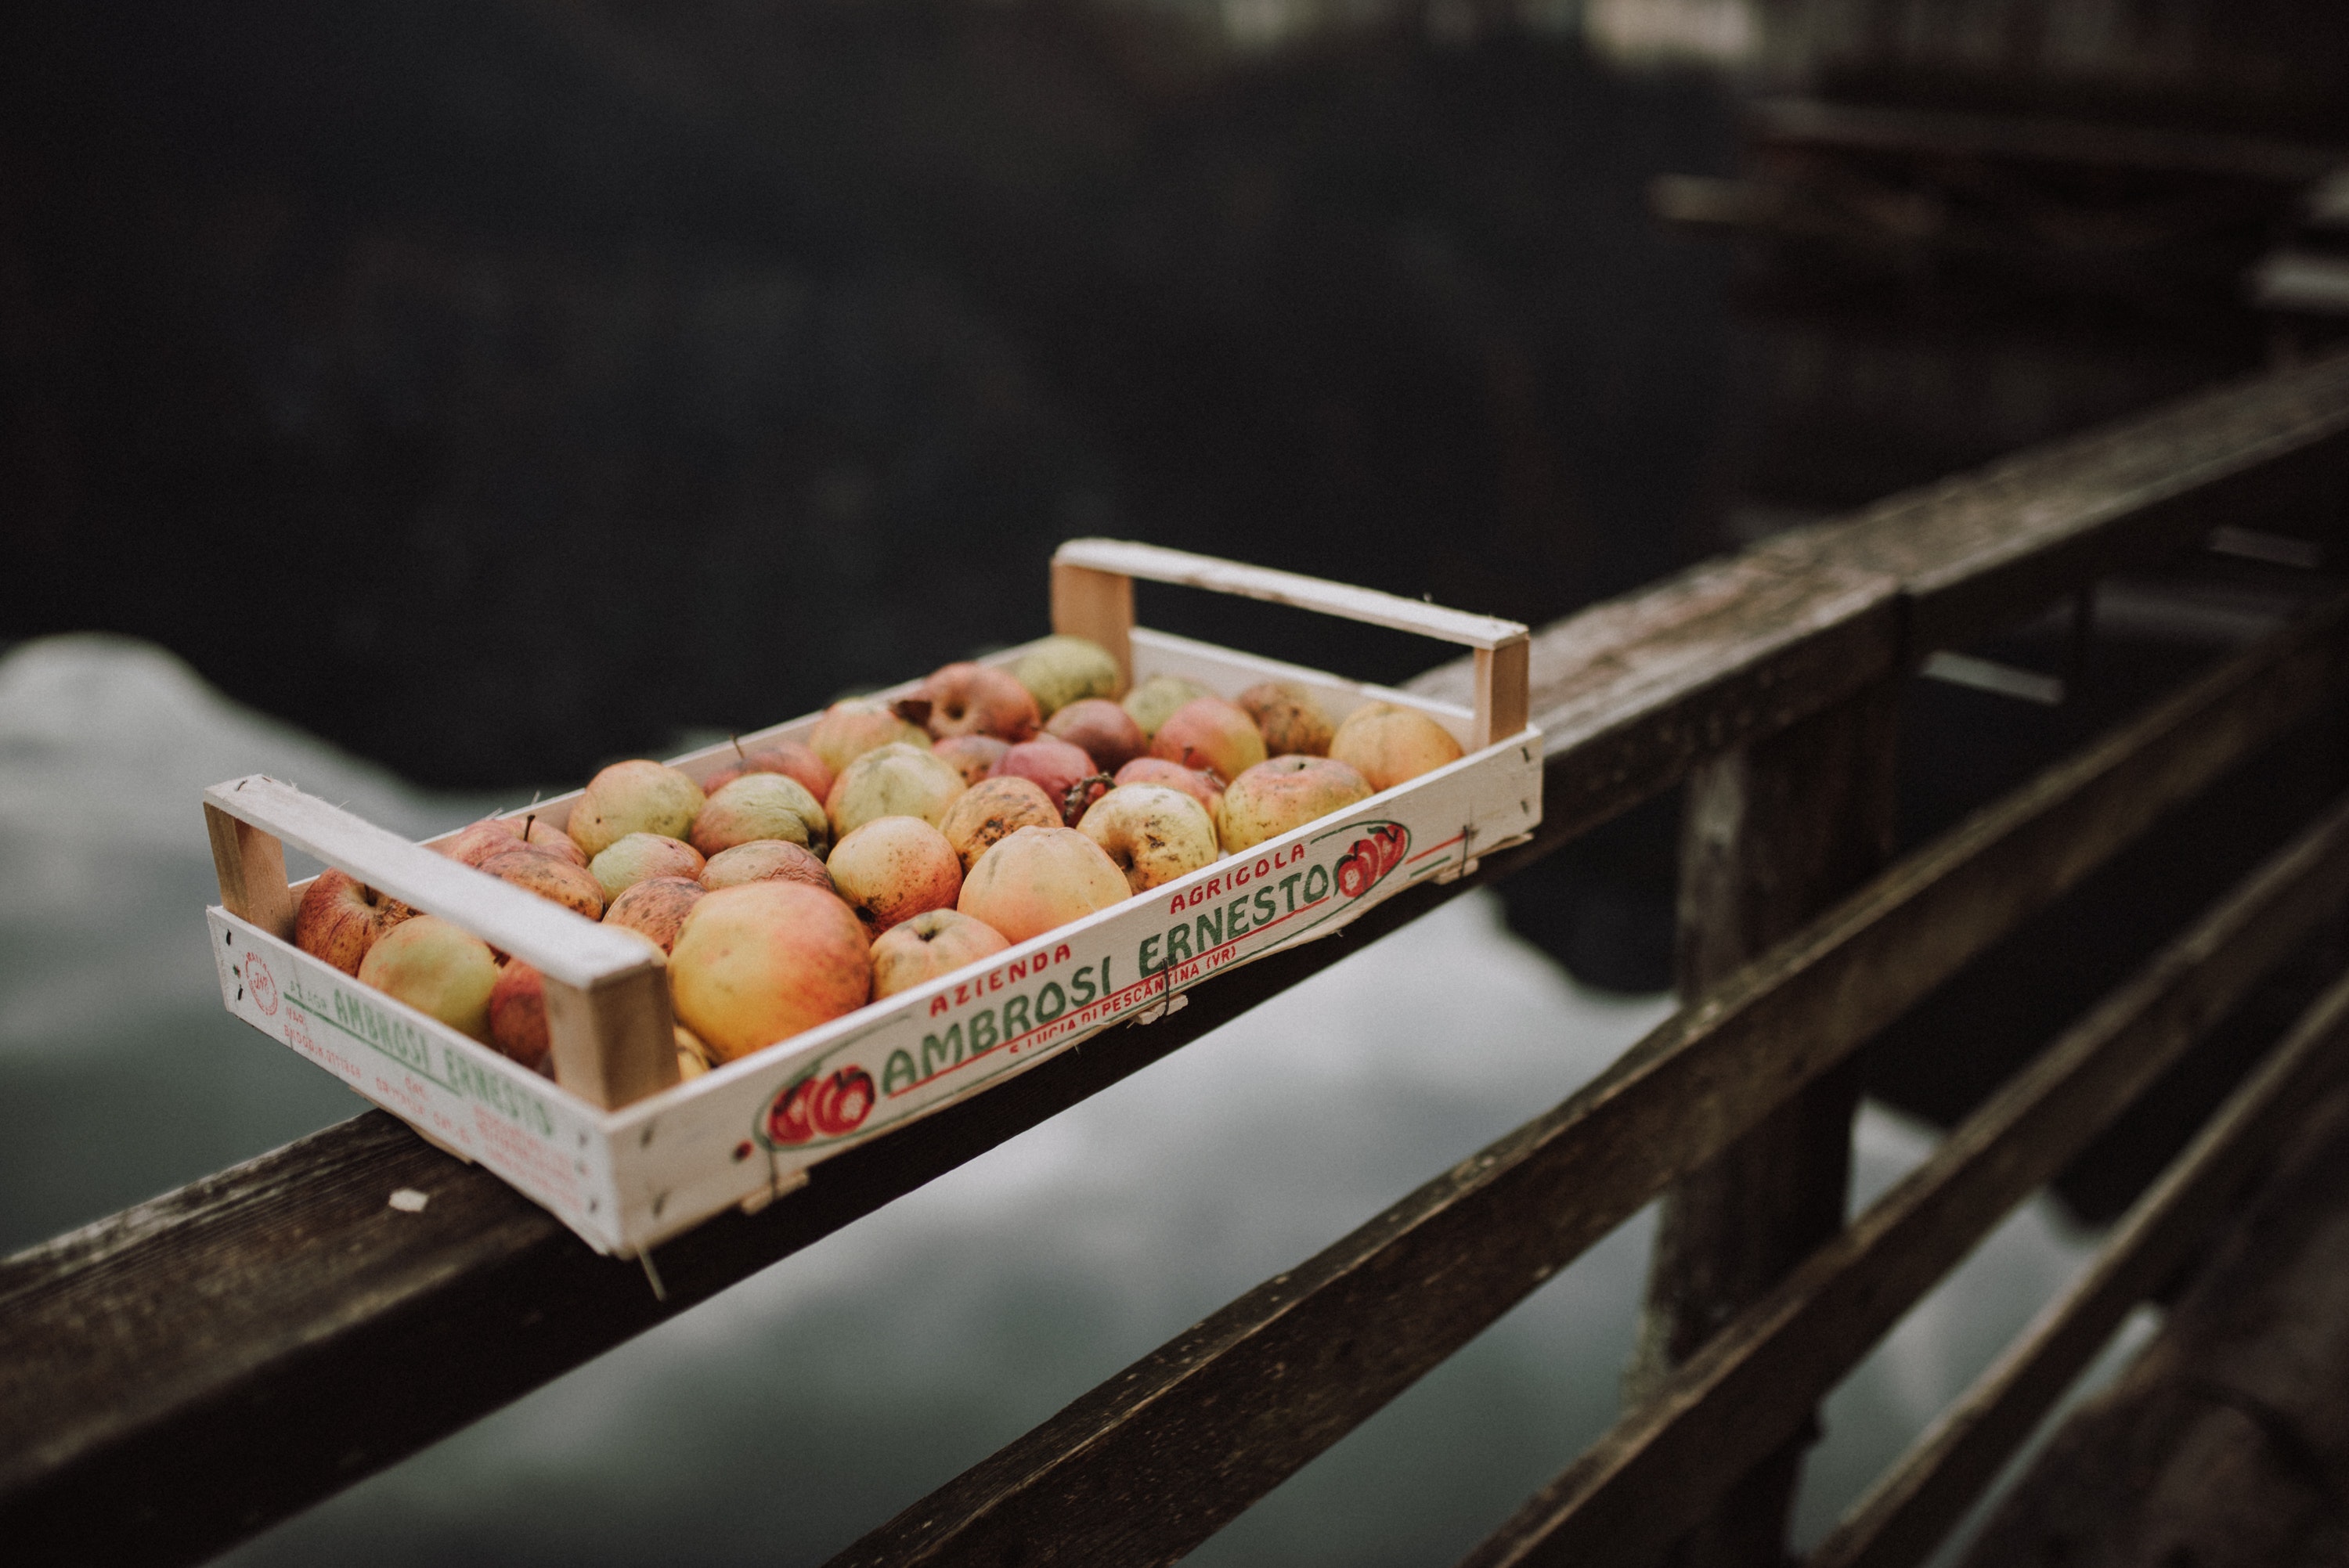
food, cuisine, fish ball, street food, side dish, comfort food, Dango, fruit, dish, produce, vegetable